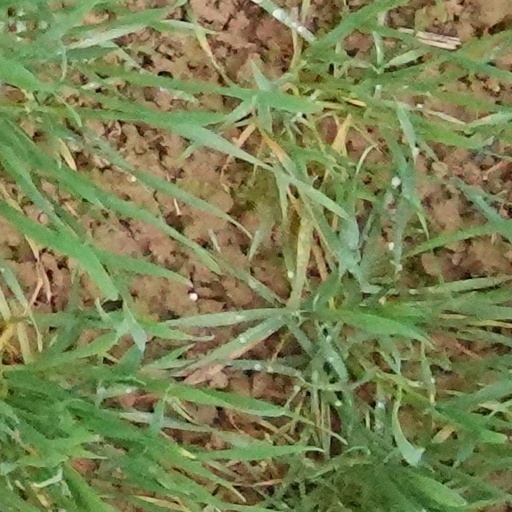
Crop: wheat